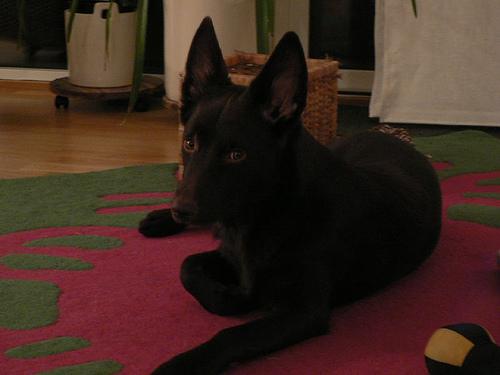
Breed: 209-n000049-kelpie